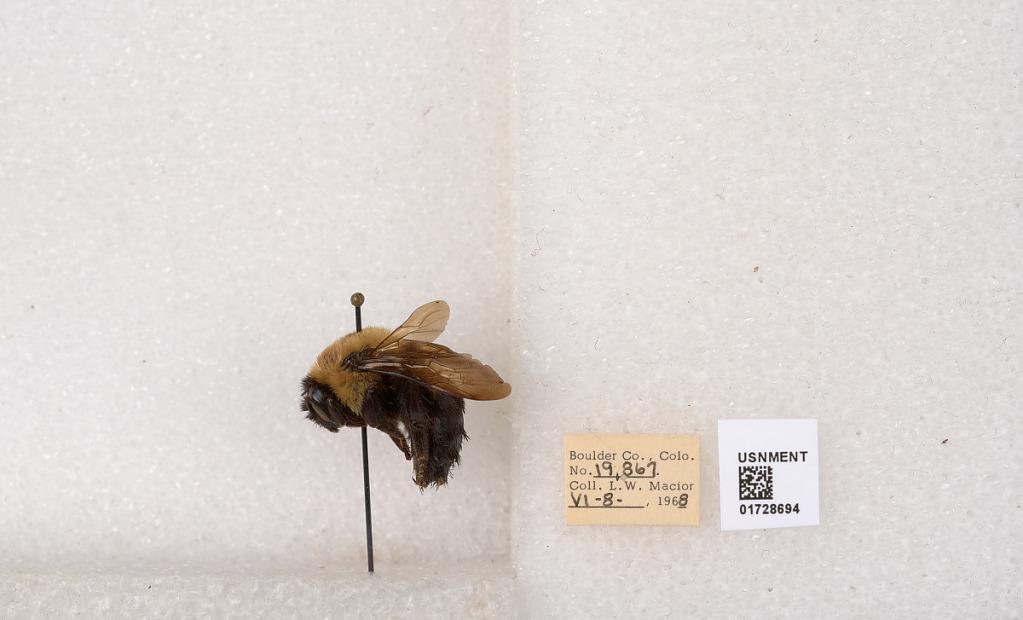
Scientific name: Bombus (Separatobombus) griseocollis (De Geer)
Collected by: L. Macior
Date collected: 1968-6-8
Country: United States
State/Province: Colorado
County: Boulder
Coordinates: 40.0925, -105.358